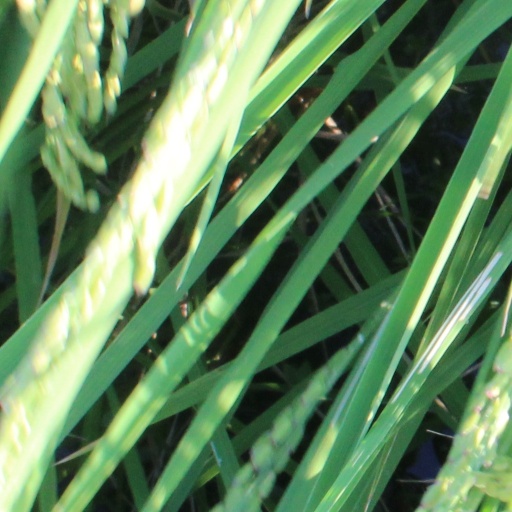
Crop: rice